Mycenae

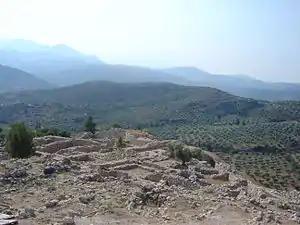
View from the acropolis, or high city

Mycenae, an acropolis site, was built on a hill above sea level, some inland from the Gulf of Argolis. Situated in the north-east corner of the Argive plain, it easily overlooked the whole area and was ideally positioned to be a centre of power, especially as it commanded all easy routes to the Isthmus of Corinth. Besides its strong defensive and strategic position, it had good farmland and an adequate water supply. There are only faint traces of Neolithic settlement on the site although it was continuously occupied from the Early Neolithic (EN, c. 5000–c. 4000 BC) through the Early Helladic (EH, c. 3200–c. 2000 BC) and Middle Helladic (MH, c. 2000–c. 1550 BC) periods. EN Rainbow Ware constitutes the earliest ceramic evidence discovered so far.